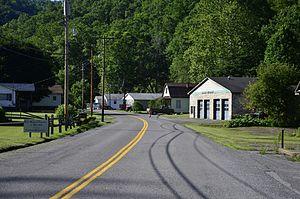
Rhodell est une ville américaine située dans le comté de Raleigh en Virginie-Occidentale.